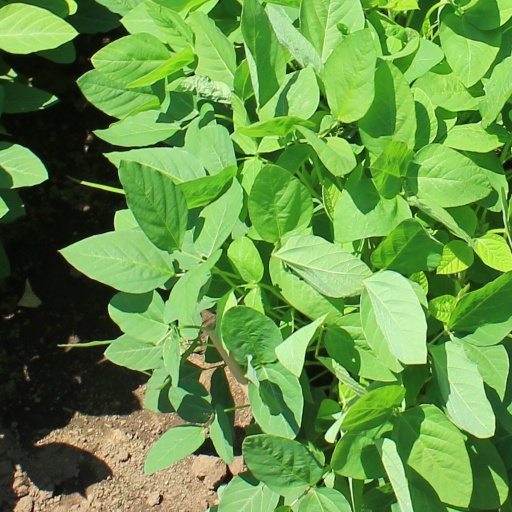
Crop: soybean